Eremophila warnesii

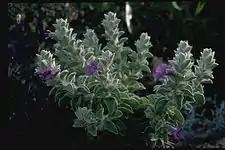
"Eremophila warnesii" growth habit

The species was first formally described by Robert Chinnock in 2007 and the description was published in "Eremophila and Allied Genera: A Monograph of the Plant Family Myoporaceae". The specific epithet ("warnesii") honours Ken Warnes who founded the Eremophila Study Group associated with the Society for Growing Australian Plants (now Australian Native Plants Society (Australia).